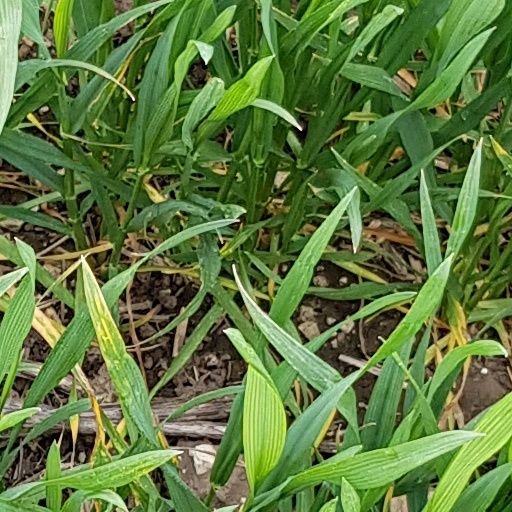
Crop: wheat